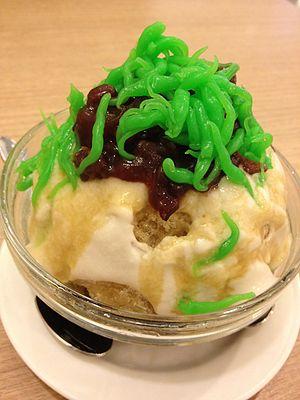
Le cendol est un dessert traditionnel originaire d'Asie du Sud-Est. Il y est connu sous d'autres noms que son nom malais, notamment bánh lọt en vietnamien, lot chong en thaï, mont let saung en birman, bang-aem lot ou nom lot en khmer. Les principaux ingrédients sont de la farine de riz sous forme de nouilles vertes au pandan, du lait de coco, du sucre de palme et de la glace pilée.